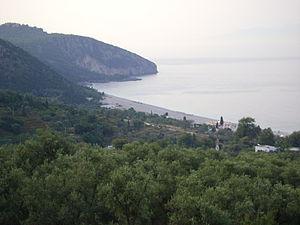
Dhërmi est un village du comté de Vlorë en Albanie qui fait partie de la municipalité de Himarë.